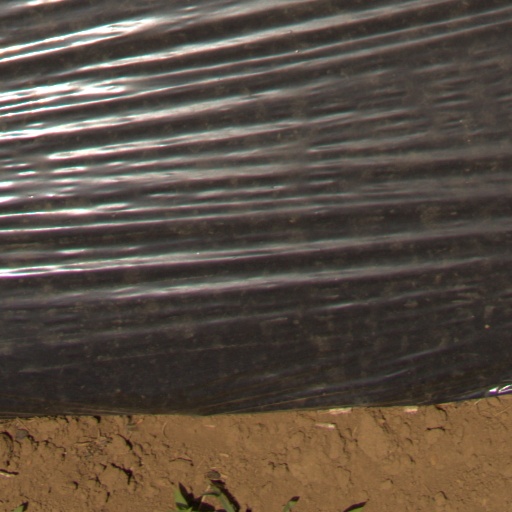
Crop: Jerusalem artichoke